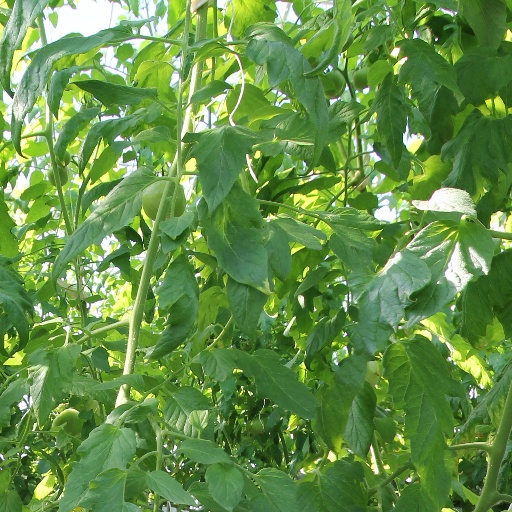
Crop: tomato